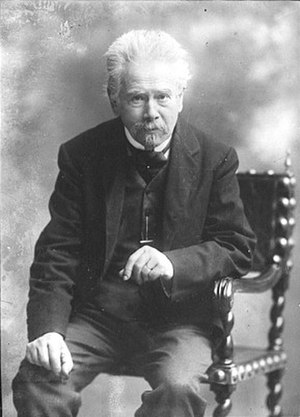
Portugals præsidenter
Portugals første præsident Teófilo Braga (1910-11)
Portugal blev til en republik i 1910. Portugals præsidenter har været: